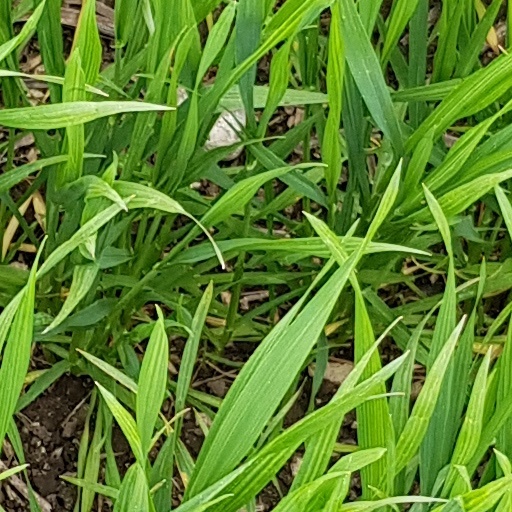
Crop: wheat